Coventry Blue Coat Church of England School

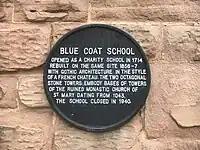
Plaque on the site of the original school

The school occupied the site until 1964, when it moved to its current site at Terry Road, Coventry. In 2011 the school secured a 125-year lease to the historic Charterhouse Fields in a bitterly contested six-year process. In the same year, the school was granted academy status. It also opened a football academy for talented female footballers in conjunction with Coventry City Ladies Football.